Detlef Lienau

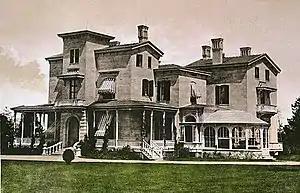
Nuits

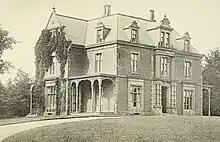
Beach Cliffe

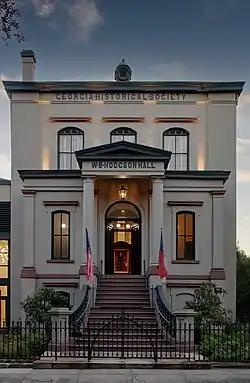

Some of Lienau’s most important commissions (by completion date of their first phase). Those in boldface are on the National Register of Historic Places.